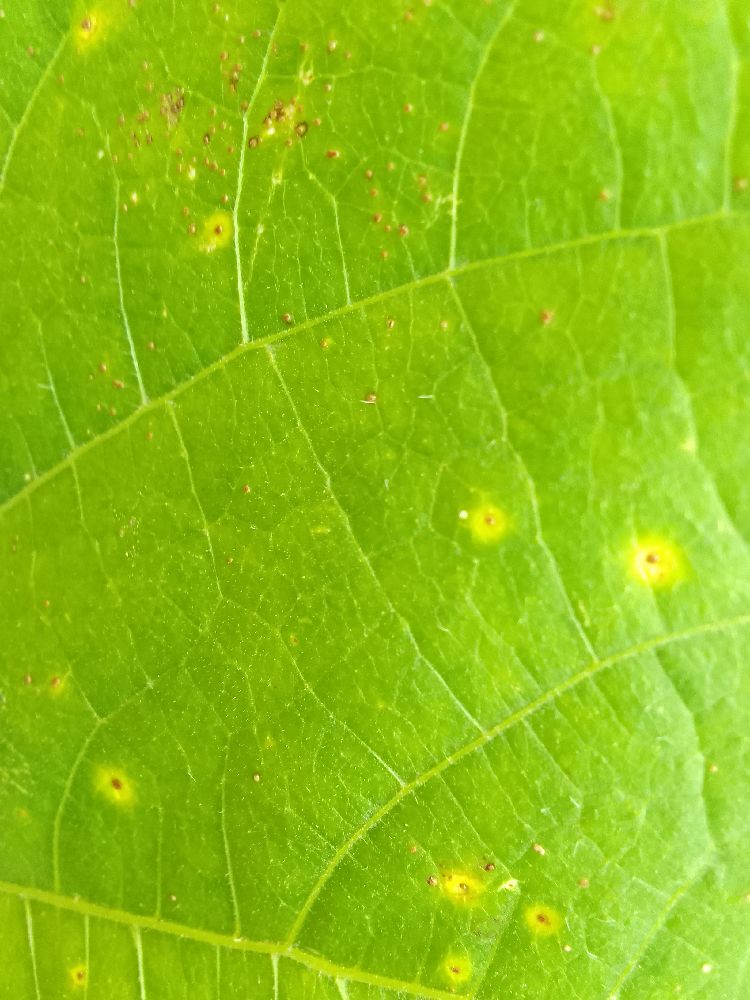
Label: rust